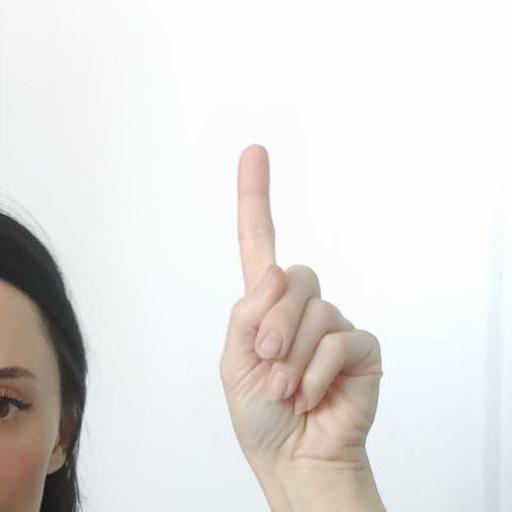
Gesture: one